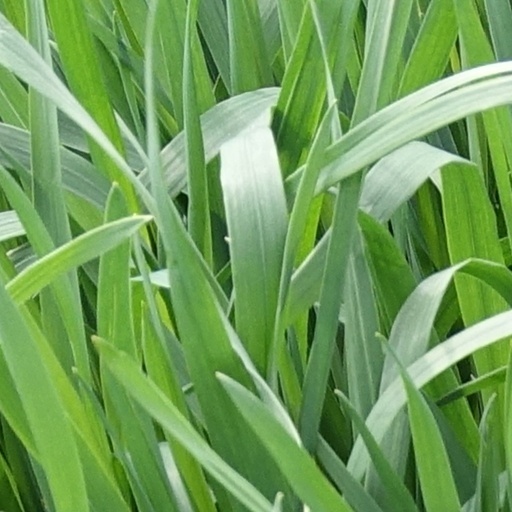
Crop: wheat